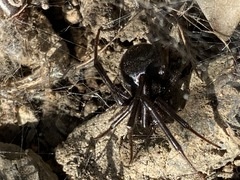
Species: Lactrodectus_hesperus